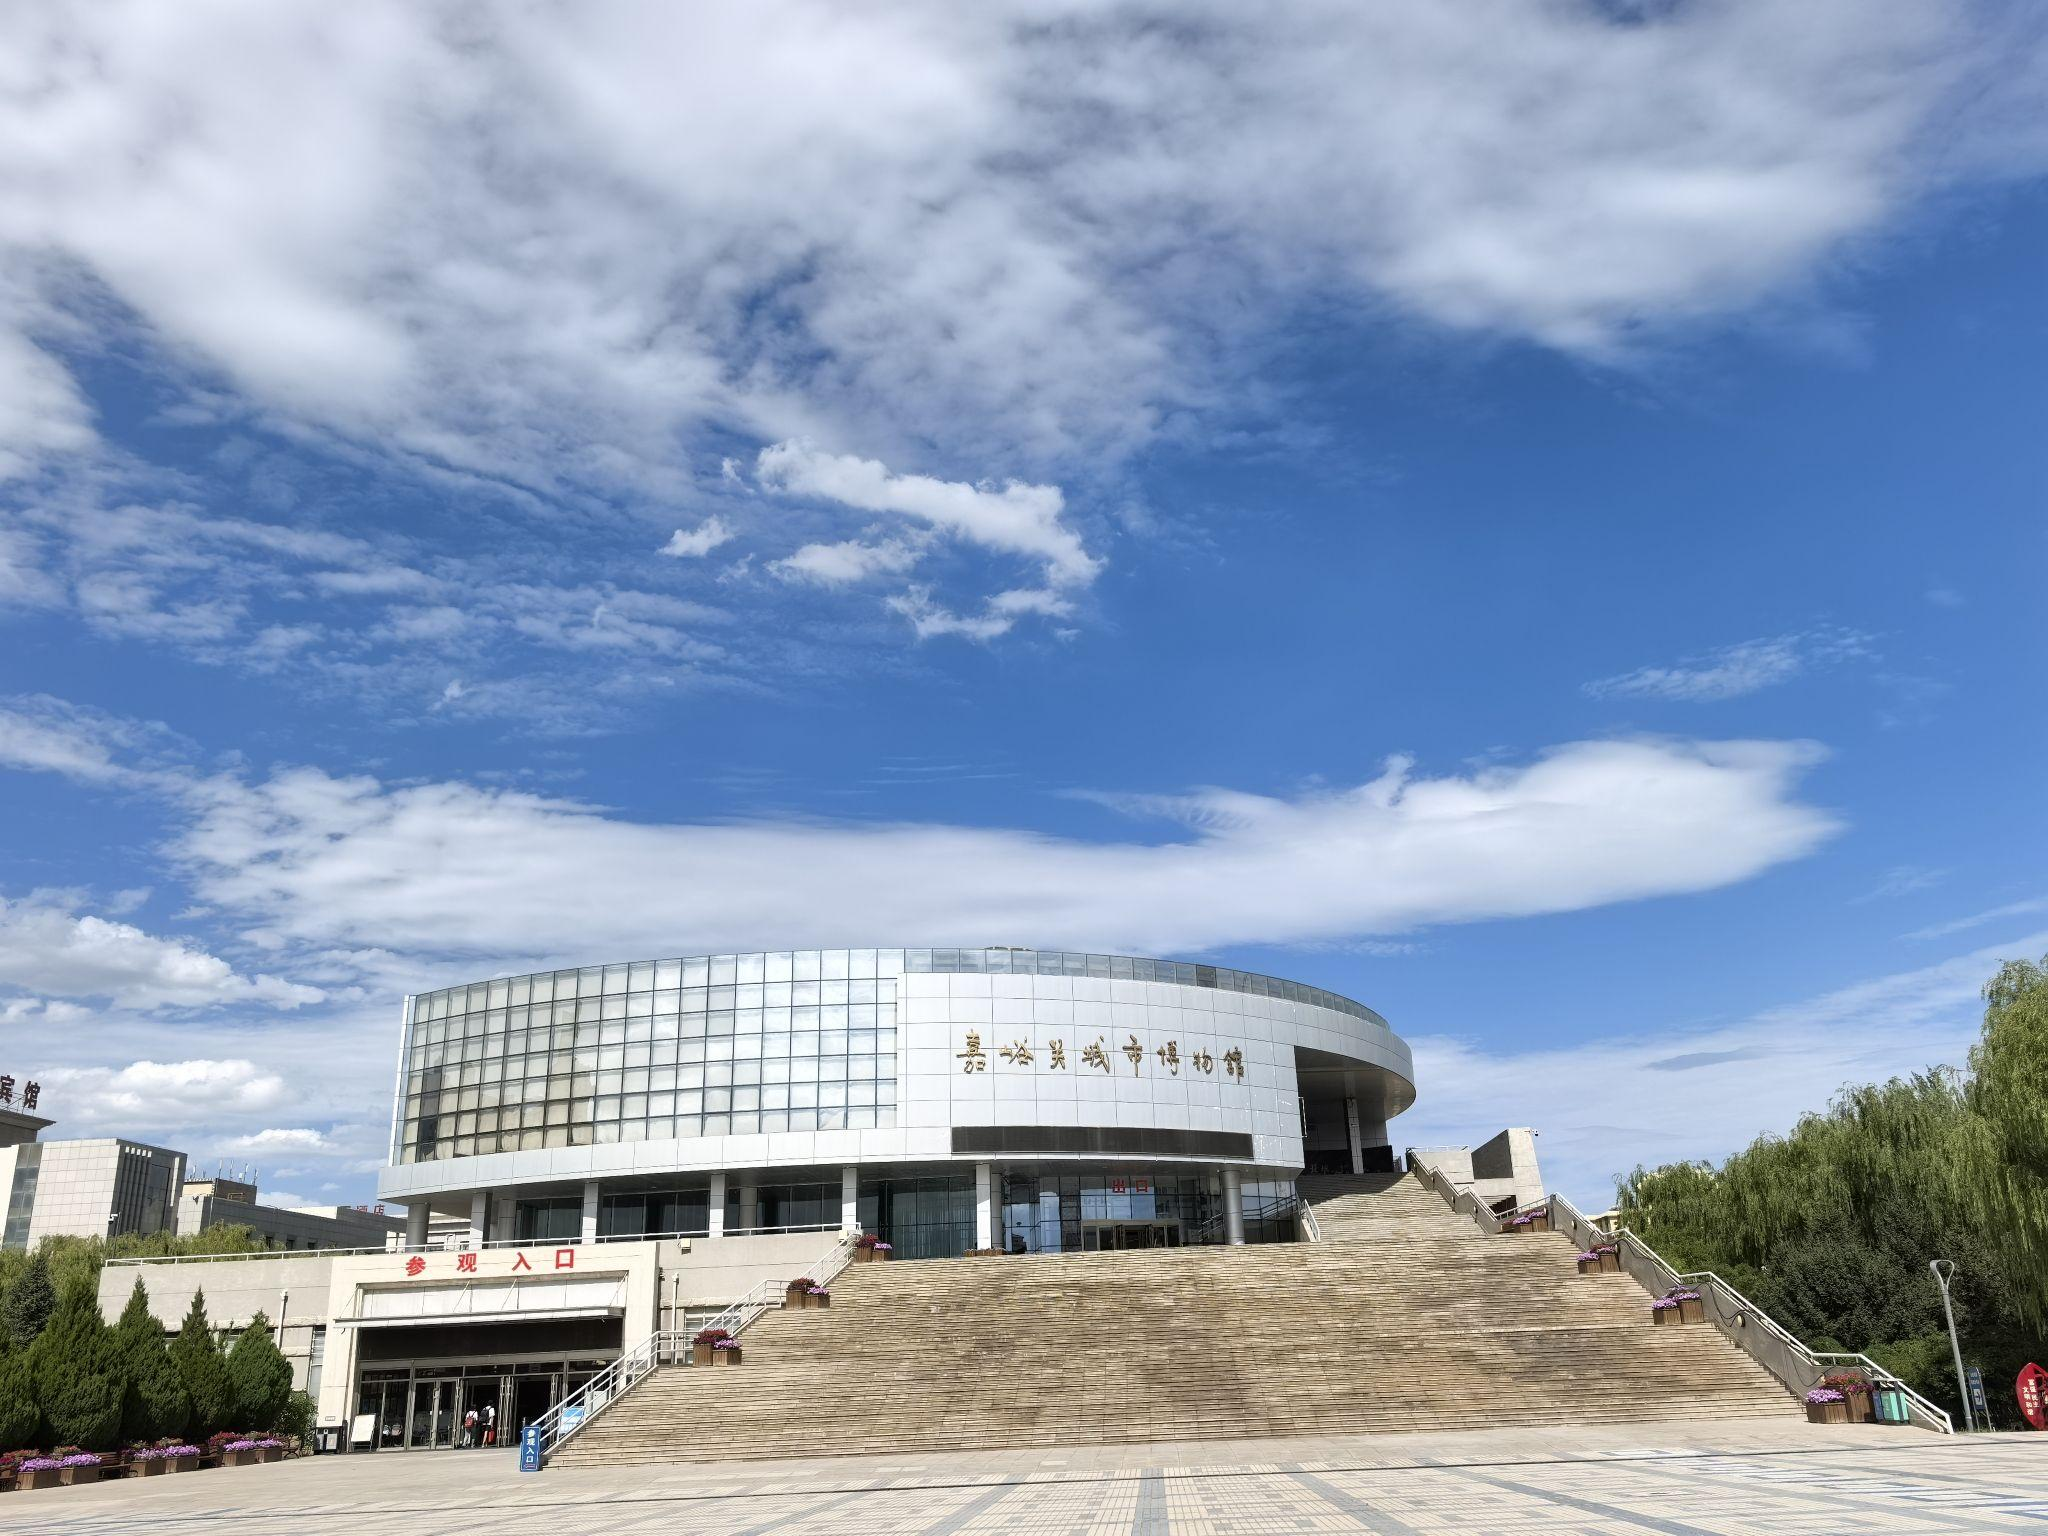
地标名称：嘉峪关城市博物馆